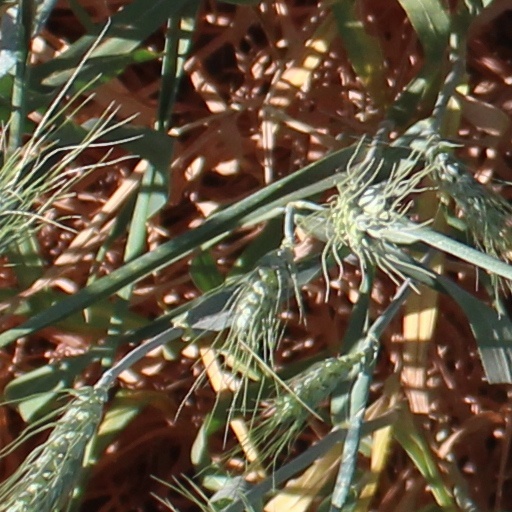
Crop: wheat